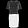
Label: Dress